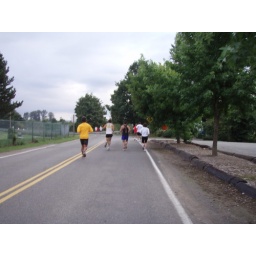
Ken in the yellow shirt